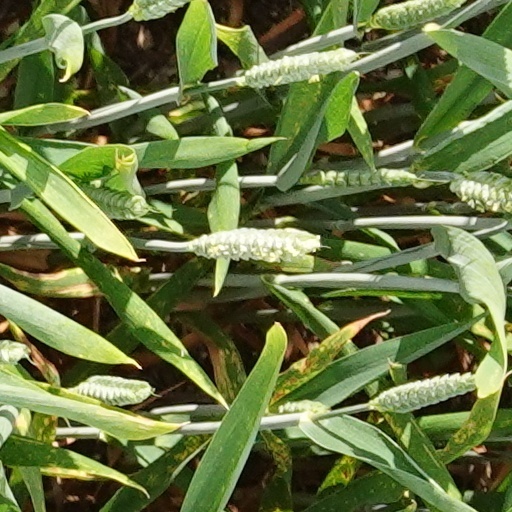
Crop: wheat